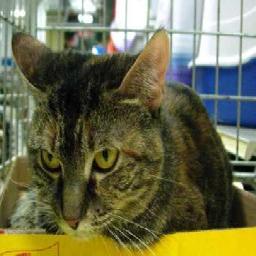
Animal: cats